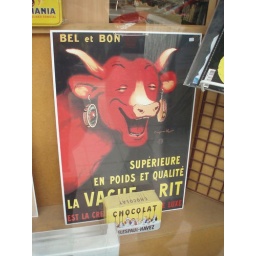
Laughing red bull in a shop front on Boulevard Maurice Lemonnier, Brussels - October 07, 2006